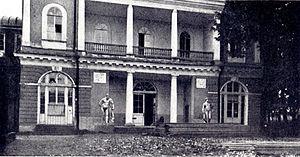
La famille Stroganov ou Strogonov ou Stroganoff, était une famille de commerçants, d'industriels, de propriétaires fonciers, et d'hommes d'État russes du XVIᵉ au XXᵉ siècle qui ont été anoblis.